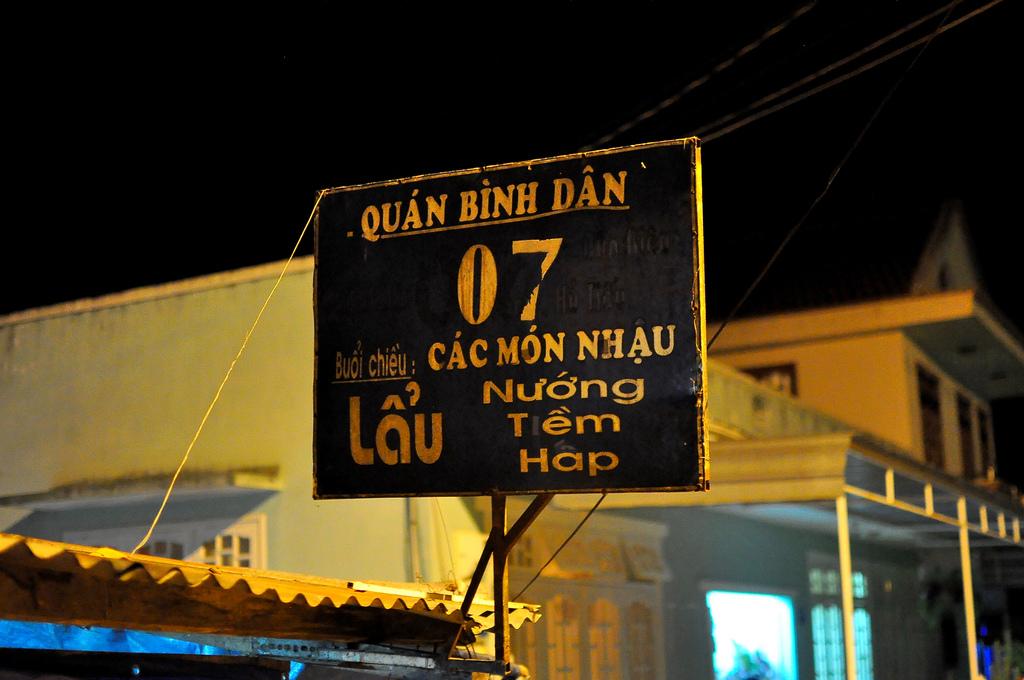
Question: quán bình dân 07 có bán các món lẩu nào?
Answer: quán bình dân 07 có bán các món lẩu nướng, tiềm, hấp